Mary Anne Hobbs

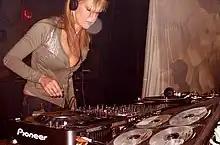
Hobbs DJing in 2008

Mary Anne Hobbs (born 16 May 1964) is an English DJ and music journalist from Lancashire, England. She currently hosts on BBC Radio 6 Music. She is also a performer and curator of live events. In 2024 she created a ground-breaking collaboration with violinist Anna Phoebe for the 6 Music Festival. She's hosted the ALL QUEENS stage at All Points East festival for 4 years. In 2019, she created a radical live show, Queens of the Electronic Underground for Manchester International Festival and assisted David Lynch with his musical presentation at the festival, following her series of shows, "Dark Matter" at MIF 2017. She staged a BBC Prom with Nils Frahm and A Winged Victory for the Sullen in 2015. She performs as a live DJ internationally, at events such as the opening of Switch House at Tate Modern and the Tate Britain re-hang celebrations in 2023.